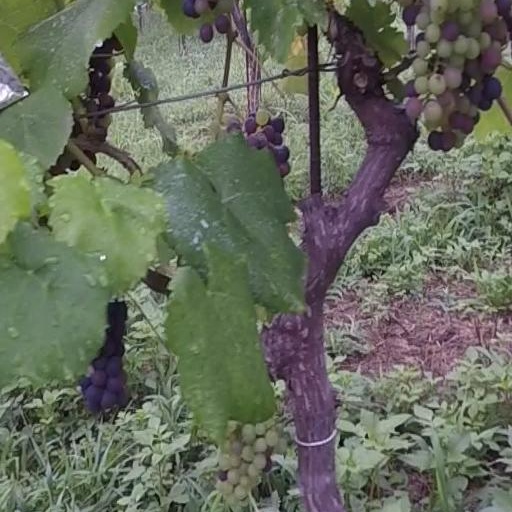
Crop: grape